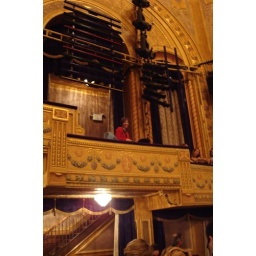
I always wanted to sit in a box seat at the theatre.